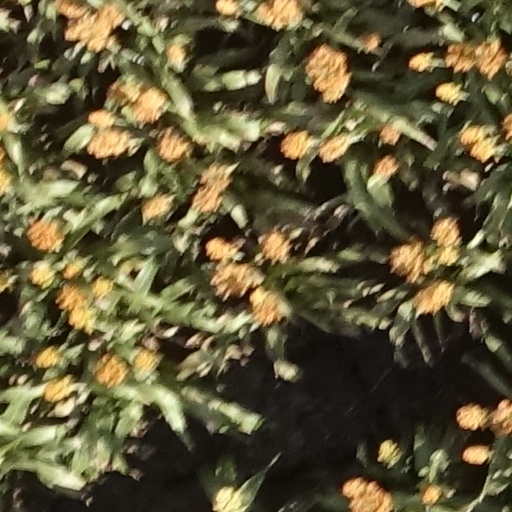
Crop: sorghum